Castle of Redondo

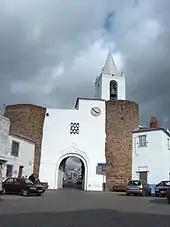
Main gate with flanked towers and clocktower

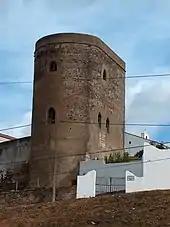
The tower keep of the castle of Redondo

In 1250, a foral ("charter") attributed to King D. Afonso III was issued to Redondo. At the same time, the king ordered the construction of a castle over the ruins of the ancient Roman fortress.